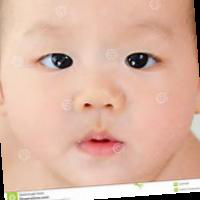
Age group: age 01-10